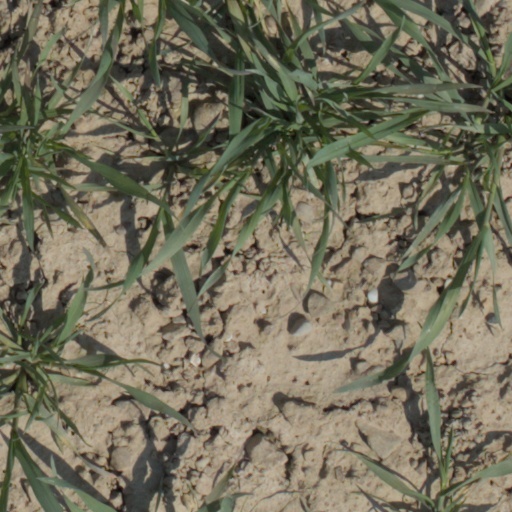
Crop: wheat